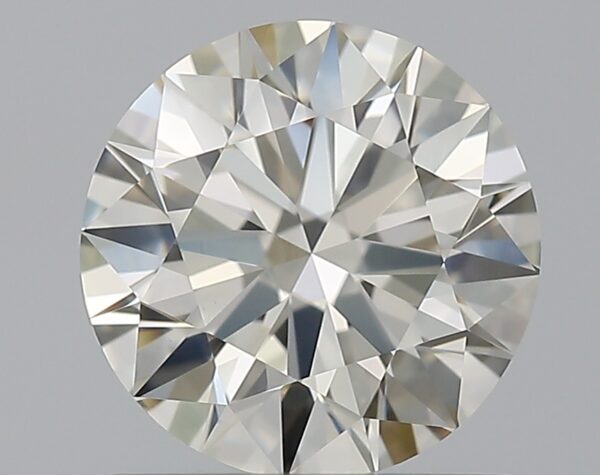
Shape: round
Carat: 1.02
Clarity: VS1
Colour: I
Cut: EX
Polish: EX
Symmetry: EX
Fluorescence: ST
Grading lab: GIA
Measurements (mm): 6.44 x 6.48 x 3.95